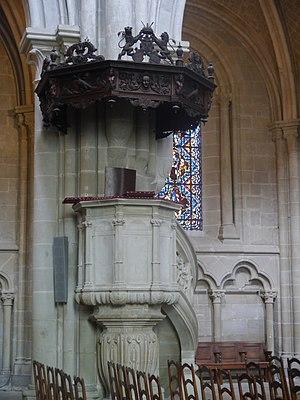
La cathédrale Notre-Dame de Lausanne est l'un des principaux monuments gothiques en Suisse. Vouée au culte protestant depuis 1536, elle domine la ville vaudoise de Lausanne, en Suisse.